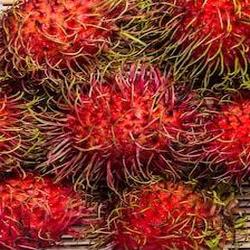
Label: Rambutan